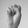
ASL letter: S